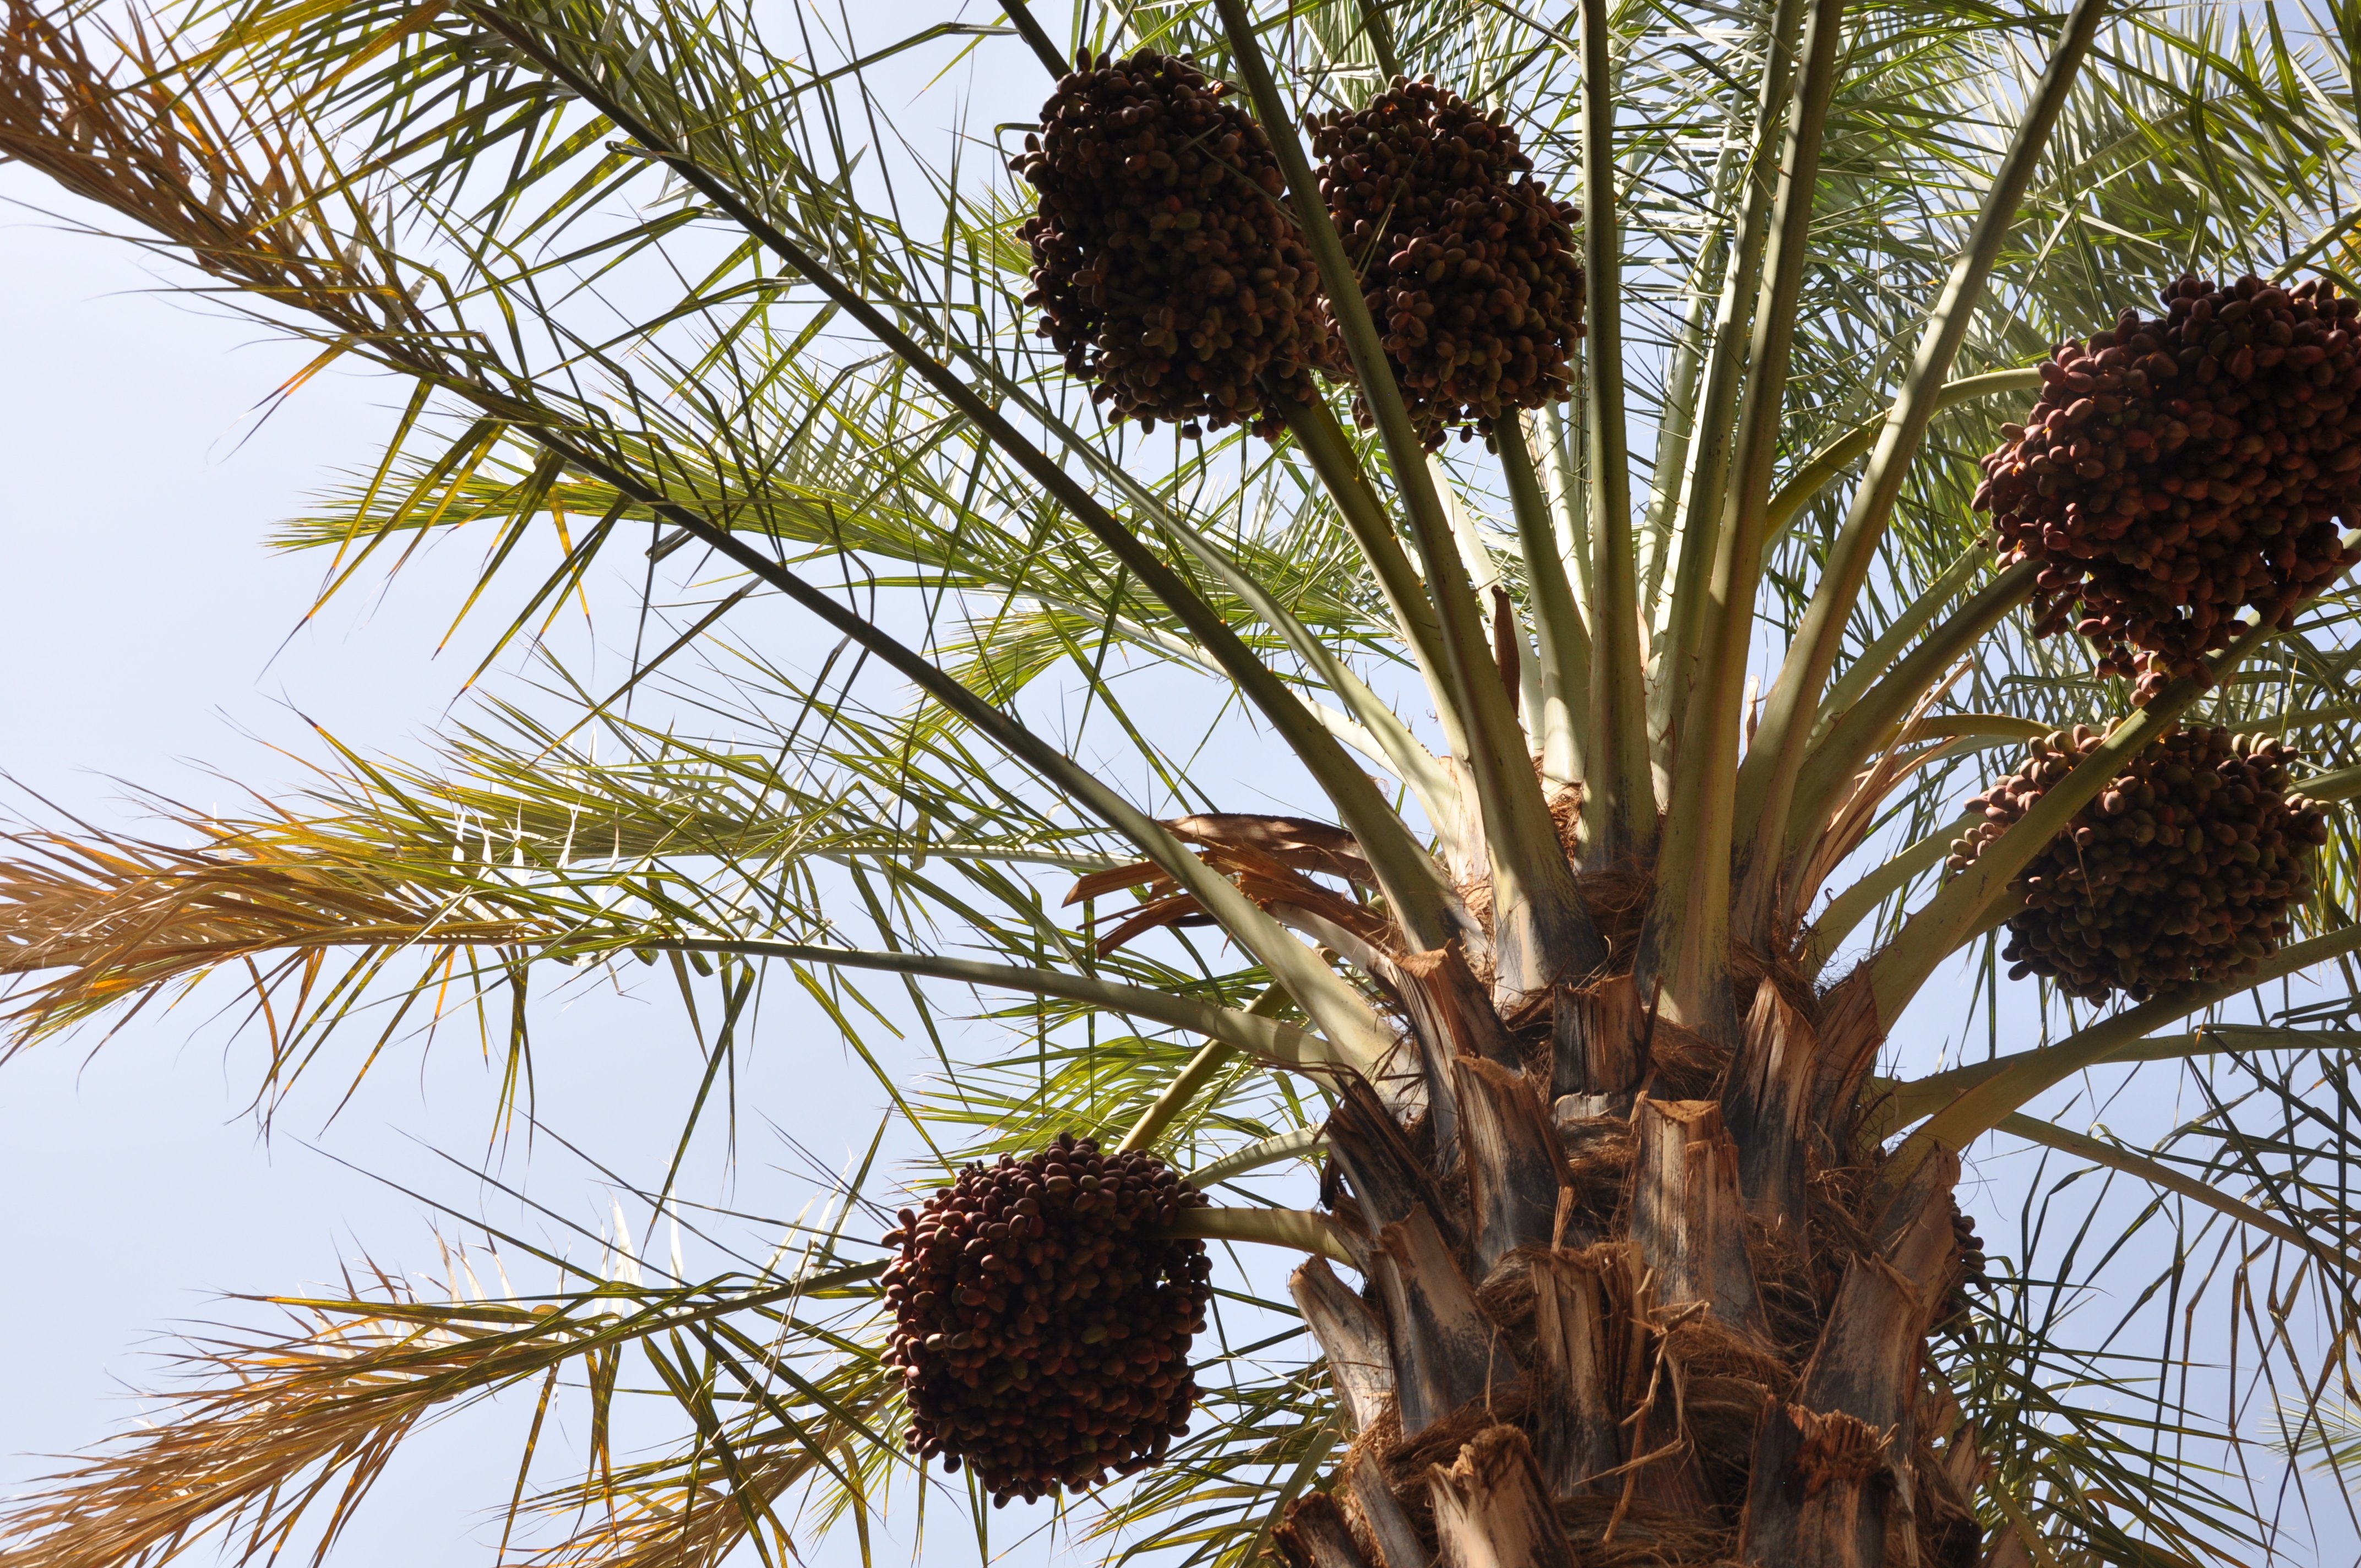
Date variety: bouisthami